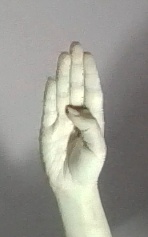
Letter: kaaf